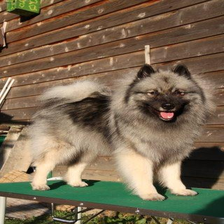
Species: dog
Breed: keeshond